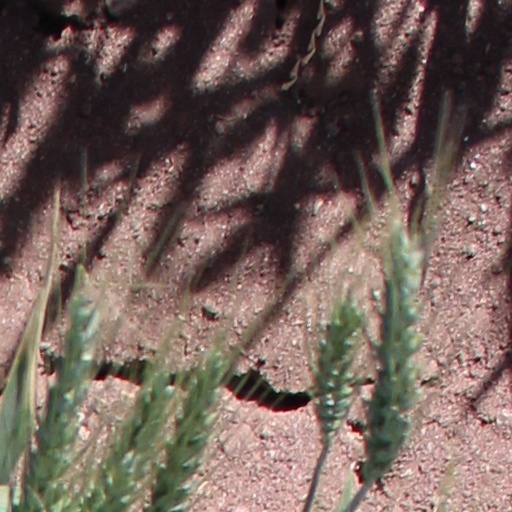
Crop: wheat